The Red and the Black

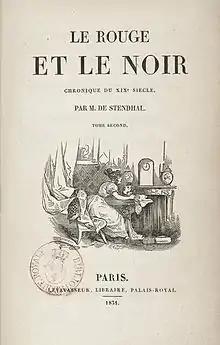
The second volume of the 1831 edition of "The Red and the Black".

In the years leading up to the July Revolution of 1830, Julien Sorel lives in Paris as an employee of the de la Mole family. Despite his sophistication and intellect, Julien is condescended to as an uncouth plebeian by the de la Moles and their friends. Meanwhile, Julien is acutely aware of the materialism and hypocrisy that permeate the Parisian elite and that the counterrevolutionary temper of the time renders it impossible for even well-born men of superior intellect and aesthetic sensibility to participate in the nation's public affairs.